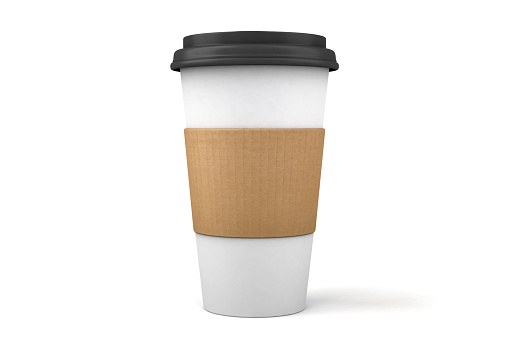
Label: paper